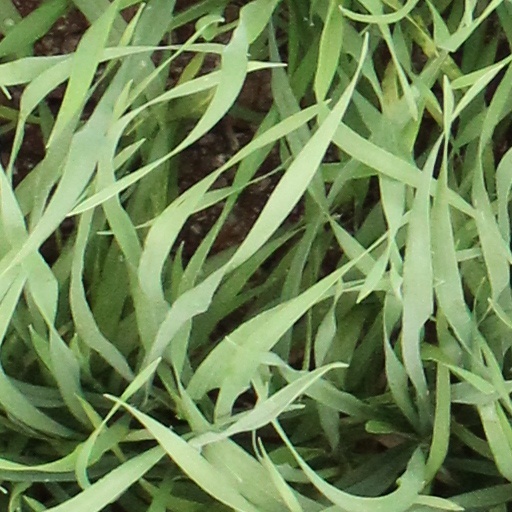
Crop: wheat